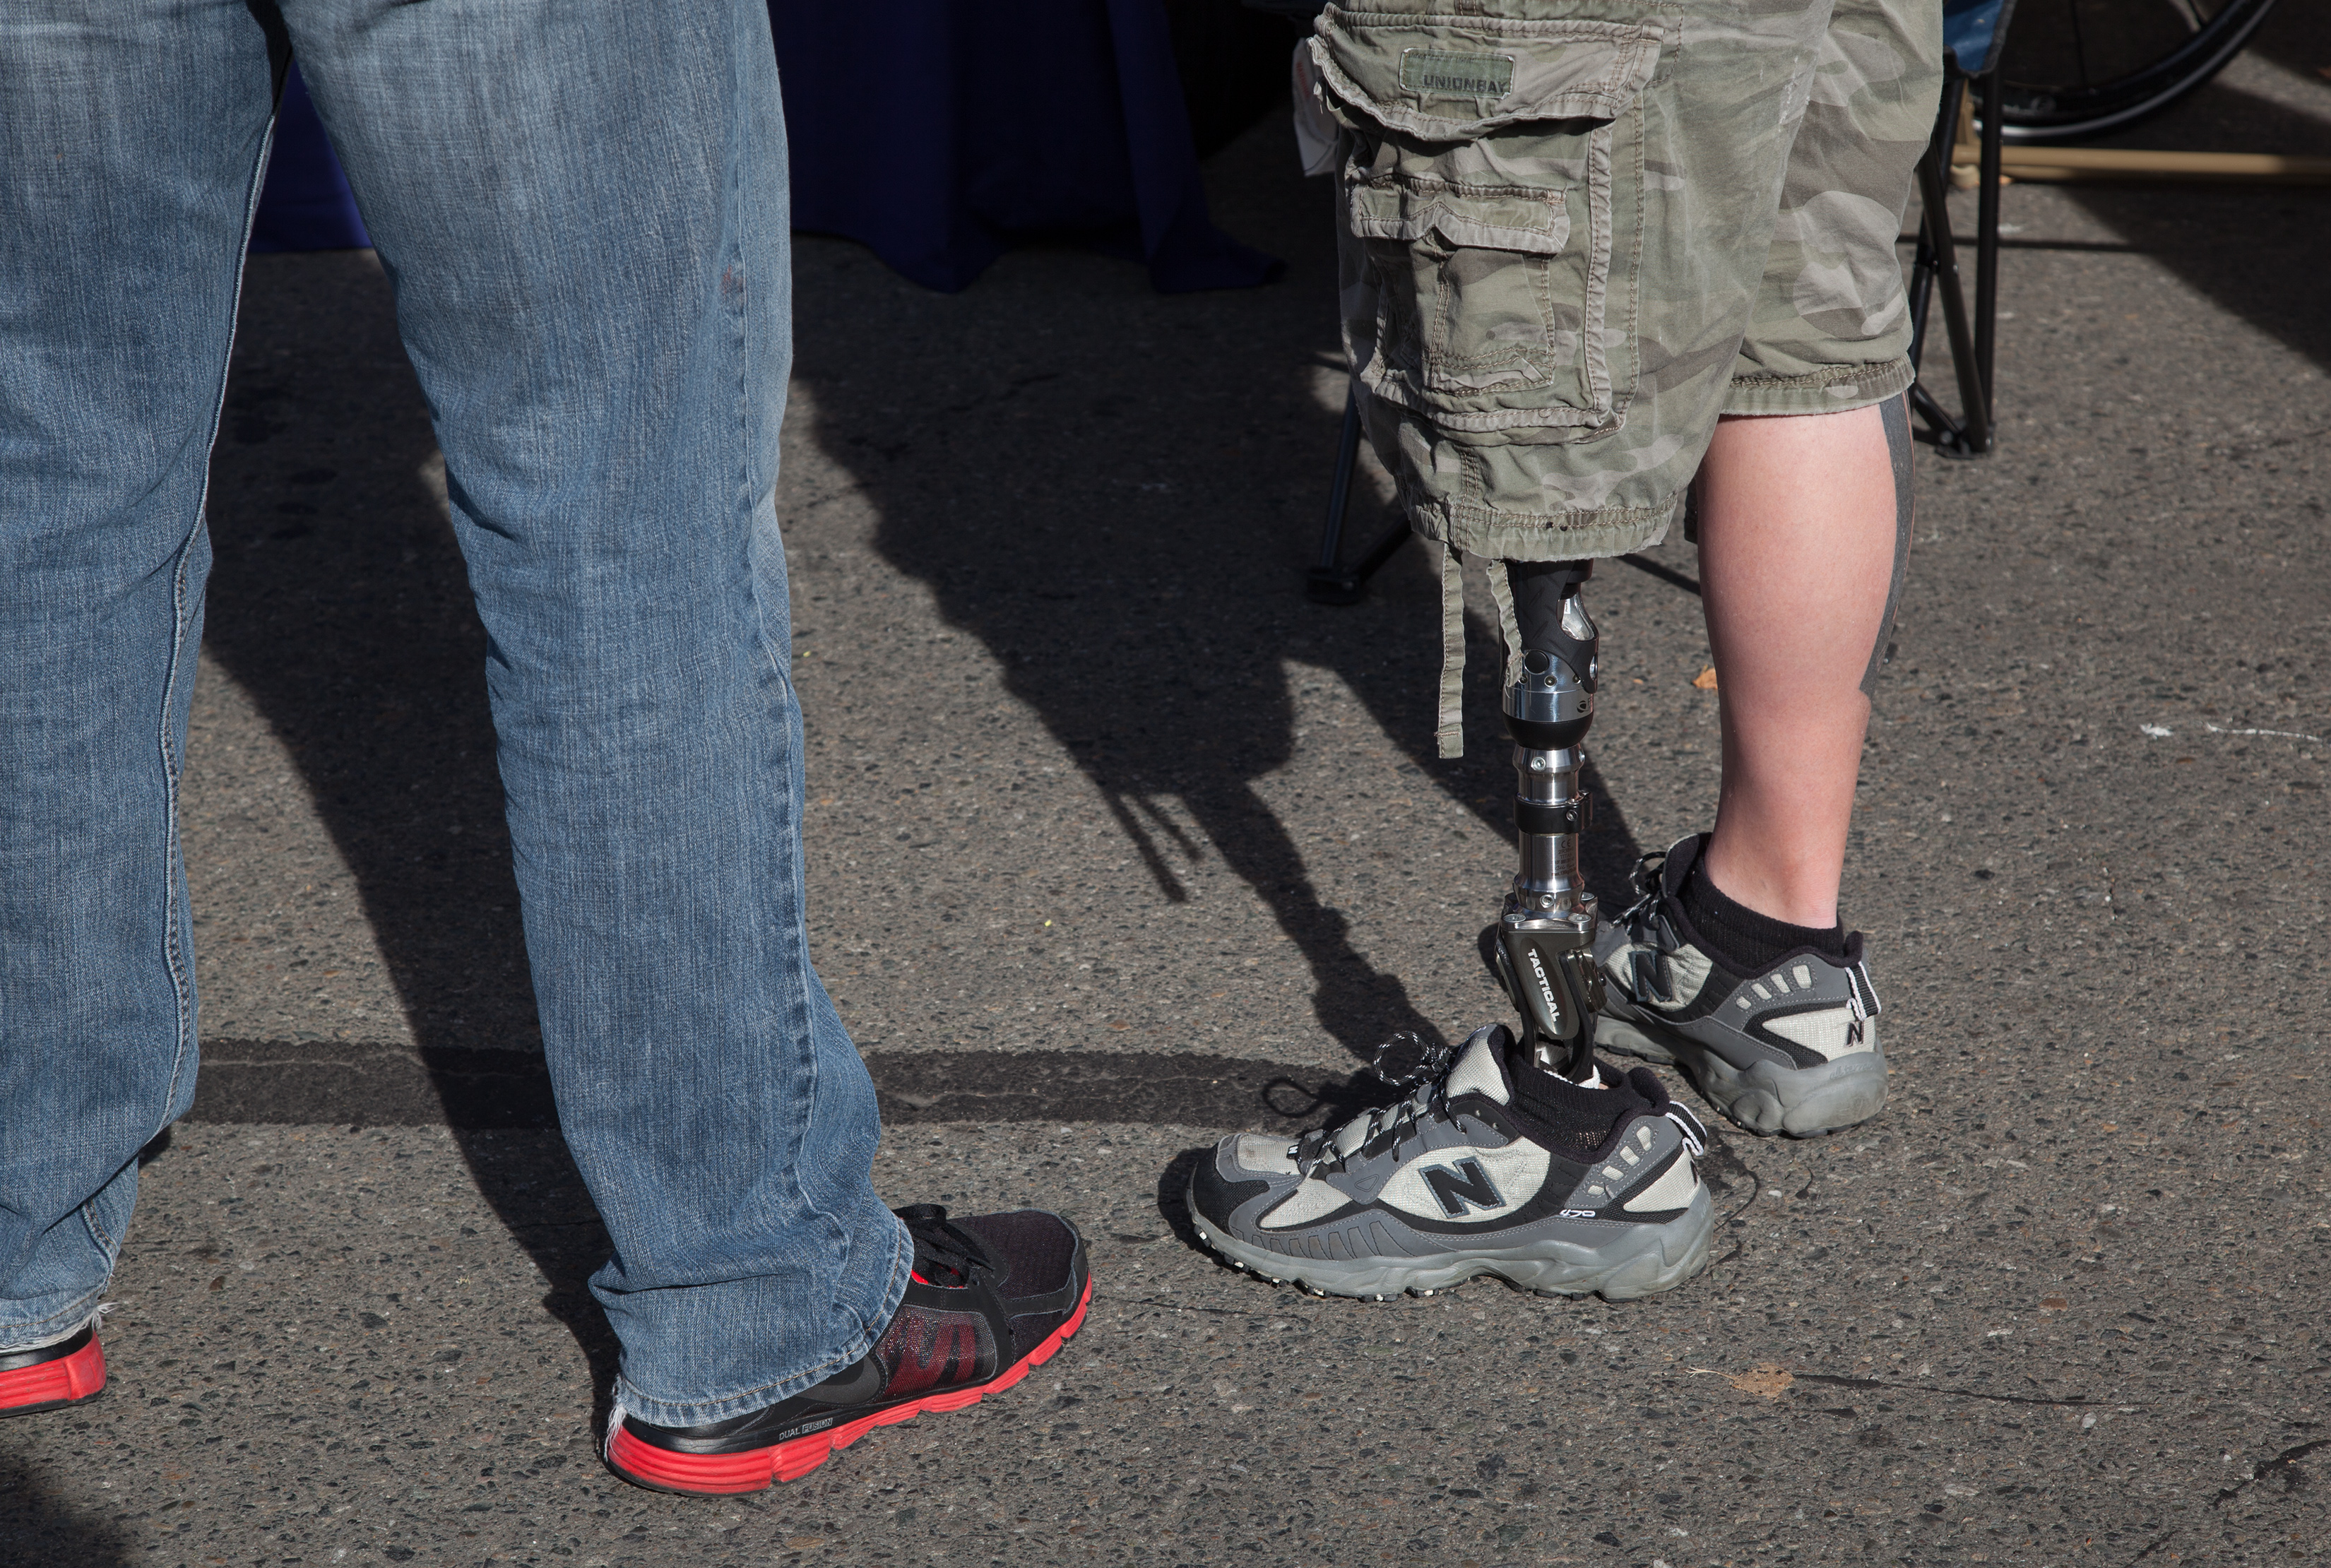
shoe, boot, leg, spring, fashion, clothing, parade, human body, sneakers, footwear, capitol, veteransday, sacramento, prosthetics